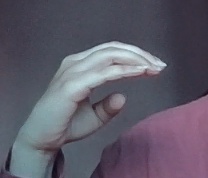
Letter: jeem